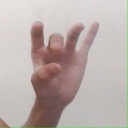
अक्षर: ओ